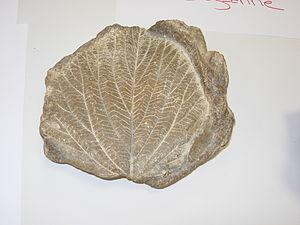
Le Thanétien est un étage géologique compris entre -59,2 et -56 millions d'années environ. C'est la dernière époque du Paléocène, premier système de l'ère cénozoïque. Il précède immédiatement l'Yprésien. Il est noté e3 sur les cartes géologiques au 1:50 000.
La paléobotanique est une branche de la paléontologie. Elle permet de retracer, grâce à l'étude des fossiles de végétaux, les grandes étapes de l'histoire évolutive des végétaux. La paléobotanique permet aussi de reconstituer des environnements anciens, et les paléopaysages. Elle est fondée sur l'analyse des structures végétales qui peuvent subir la fossilisation : feuilles, bois, écorces, pollens, fruits…
Le travertin est une roche sédimentaire calcaire continentale biogénique, grossièrement litée, parfois concrétionnée, de couleur blanche quand elle est pure, ou tirant vers le gris, le jaunâtre, le rougeâtre ou le brun, selon les impuretés qu'elle renferme. La roche est caractérisée par de petites cavités inégalement réparties.